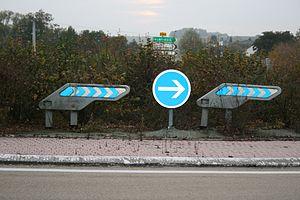
Les balises de virages à chevrons J4 sont des balises routières ayant pour objet de compléter ou de remplacer les balises J1, lorsque le renforcement de l'alerte est nécessaire.